The Client (The Office)

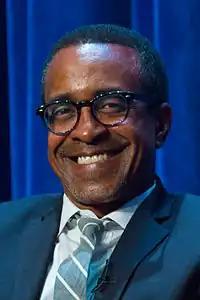

This episode was the third episode of the series directed by Greg Daniels. Daniels had previously directed the episodes "Basketball" and "The Dundies". "The Client" was written by Paul Lieberstein, who acts on the show as human resources director Toby Flenderson. The idea for Jan and Michael to have a romantic relationship was conceived by Steve Carell as far back as the filming of the pilot episode. According to writer and producer Greg Daniels "it was like he (Michael) was turned on by his teacher." Lieberstein said that the first idea that anybody came up for the episode was the final shot, where Jim and Michael look at each other and shake their heads, suggesting that they had been through similar experiences. The rest of the episode was written to lead to that scene. The scene where Oscar tells a story about a date getting a background check on him was based on an actual date that Paul Lieberstein went on.